Powaqqatsi

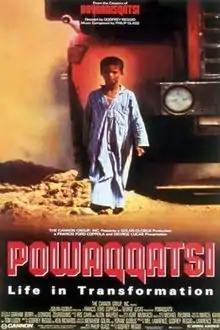
Theatrical release poster

Powaqqatsi is a 1988 American non-narrative film directed by Godfrey Reggio and the sequel to Reggio's experimental 1982 film, "Koyaanisqatsi". It is the second film in "Qatsi" trilogy, which was followed by "Naqoyqatsi" (2002).